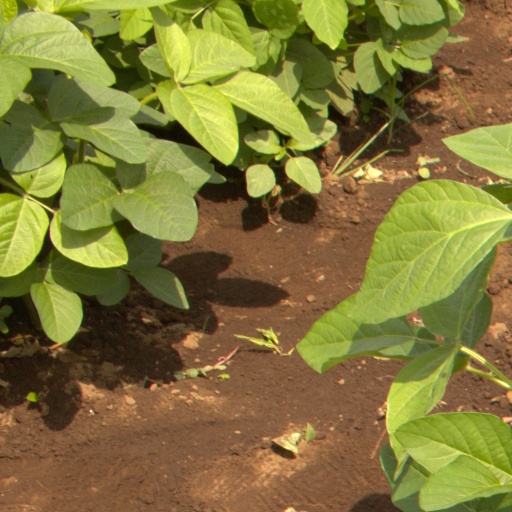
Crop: soybean